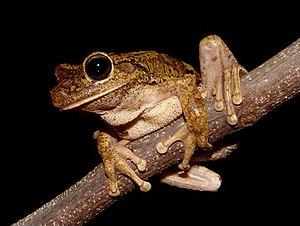
Hypsiboas pugnax est une espèce d'amphibiens de la famille des Hylidae.